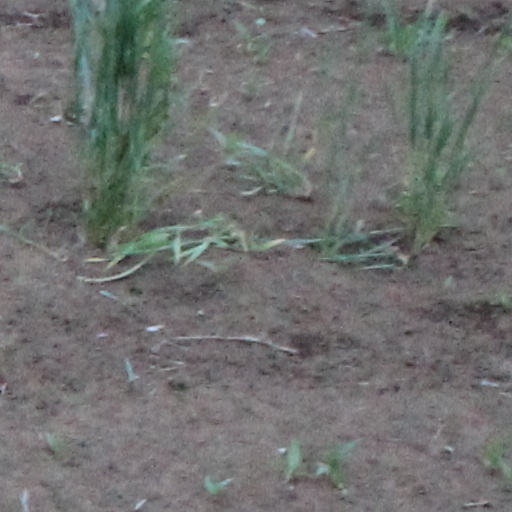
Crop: wheat